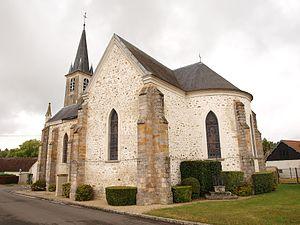
Grisy-sur-Seine (Seine-et-Marne, France)